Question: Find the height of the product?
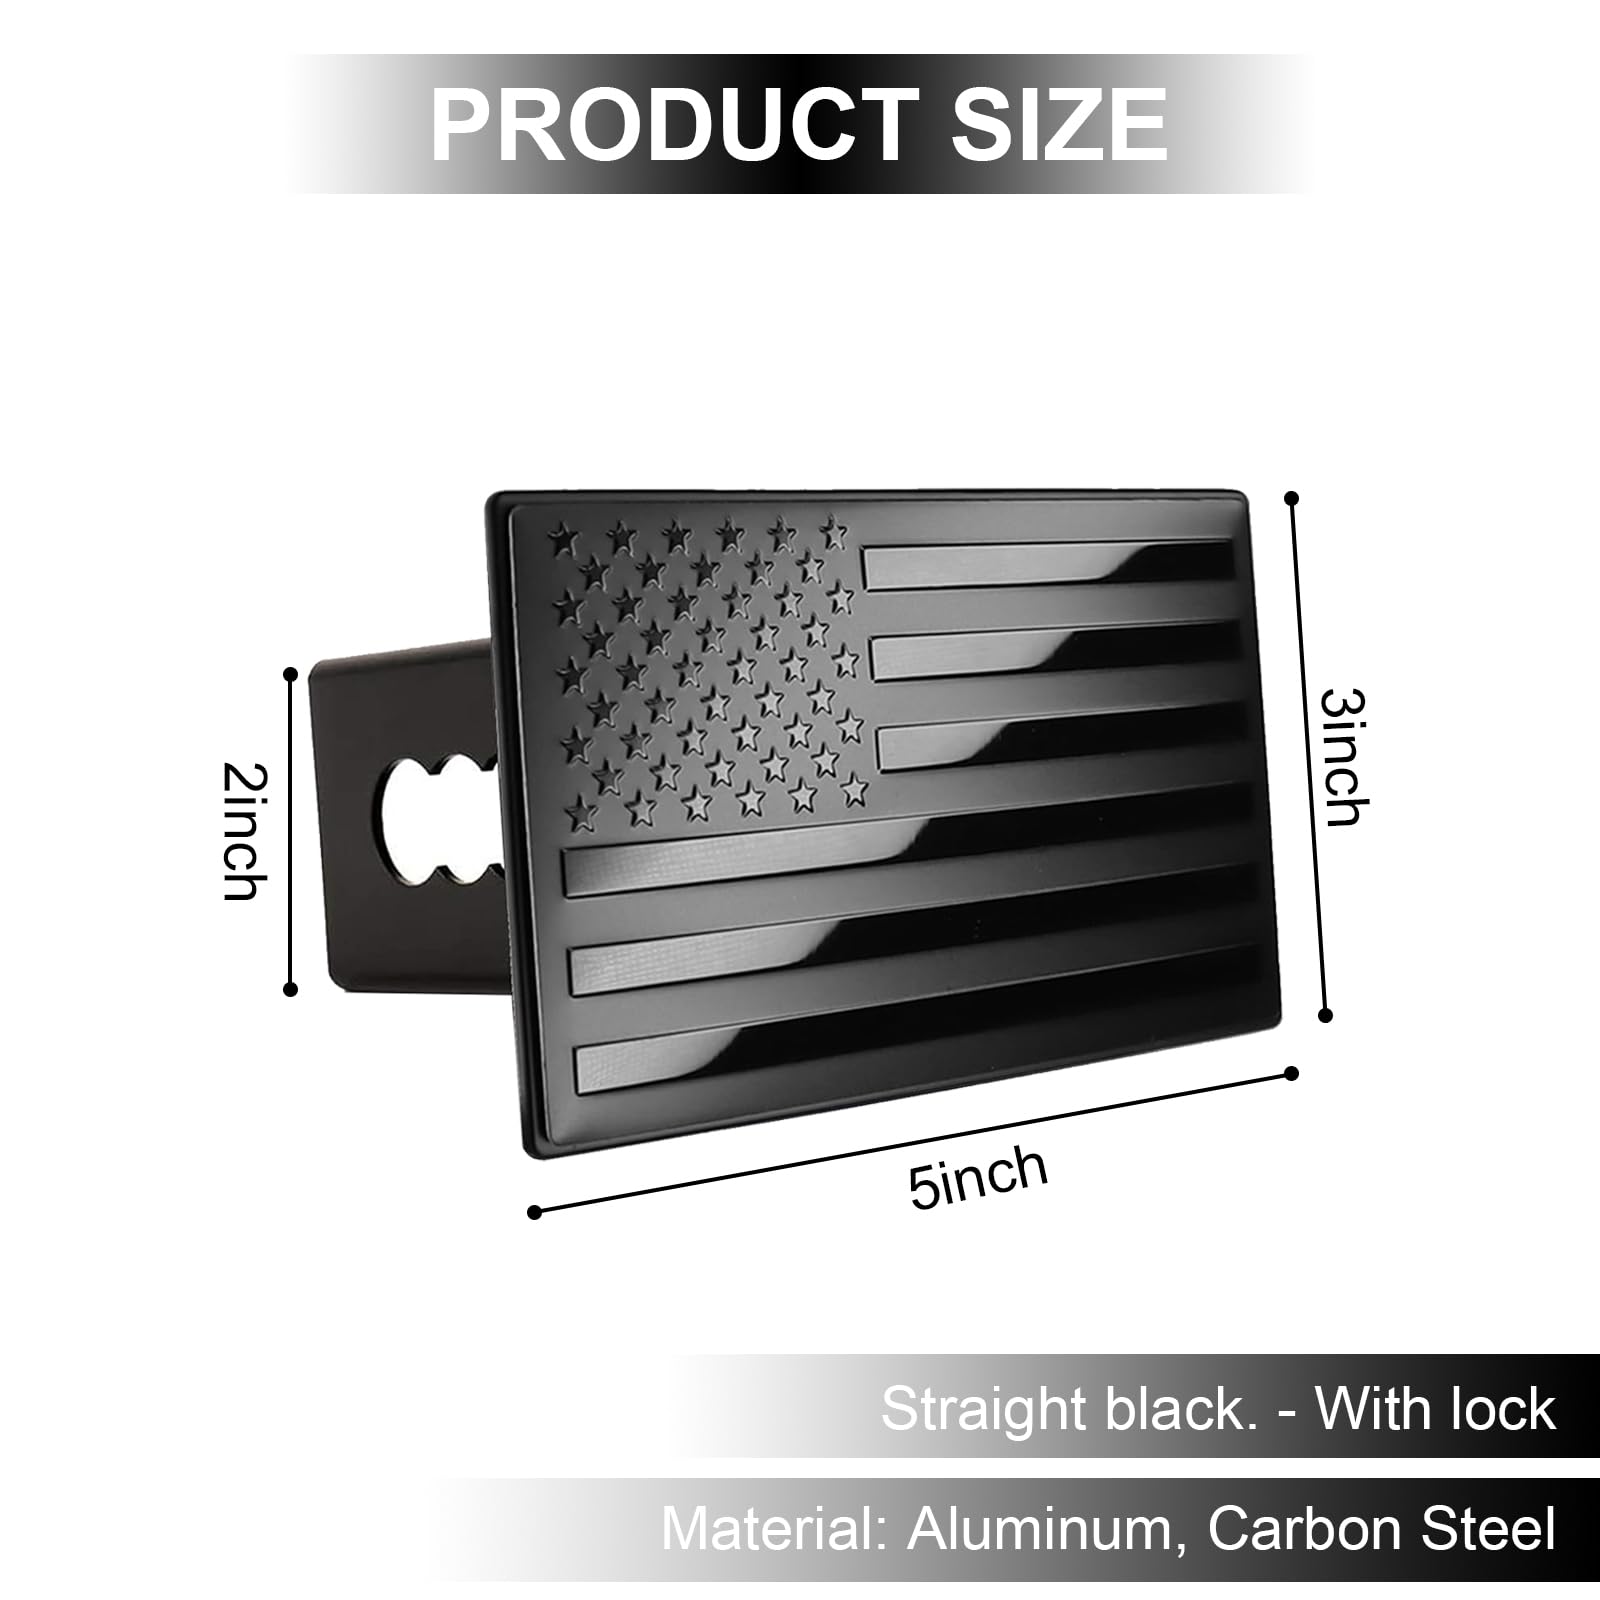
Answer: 3.0 inch